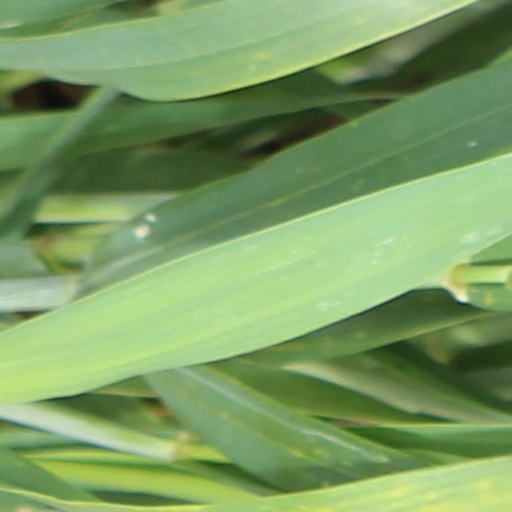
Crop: wheat